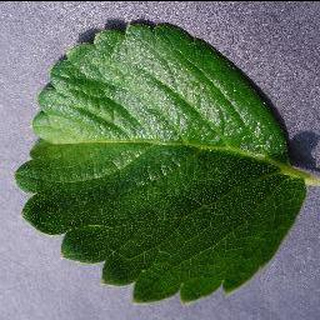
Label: healthy_strawberry